Frank Jaquet

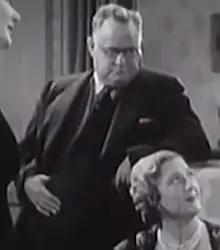
Jaquet in "Misbehaving Husbands" (1940)

Frank Garnier Jaquet (March 16, 1885 – May 11, 1958) was an American actor known for playing supporting roles with his career extended from 1934 to the mid-1950s.